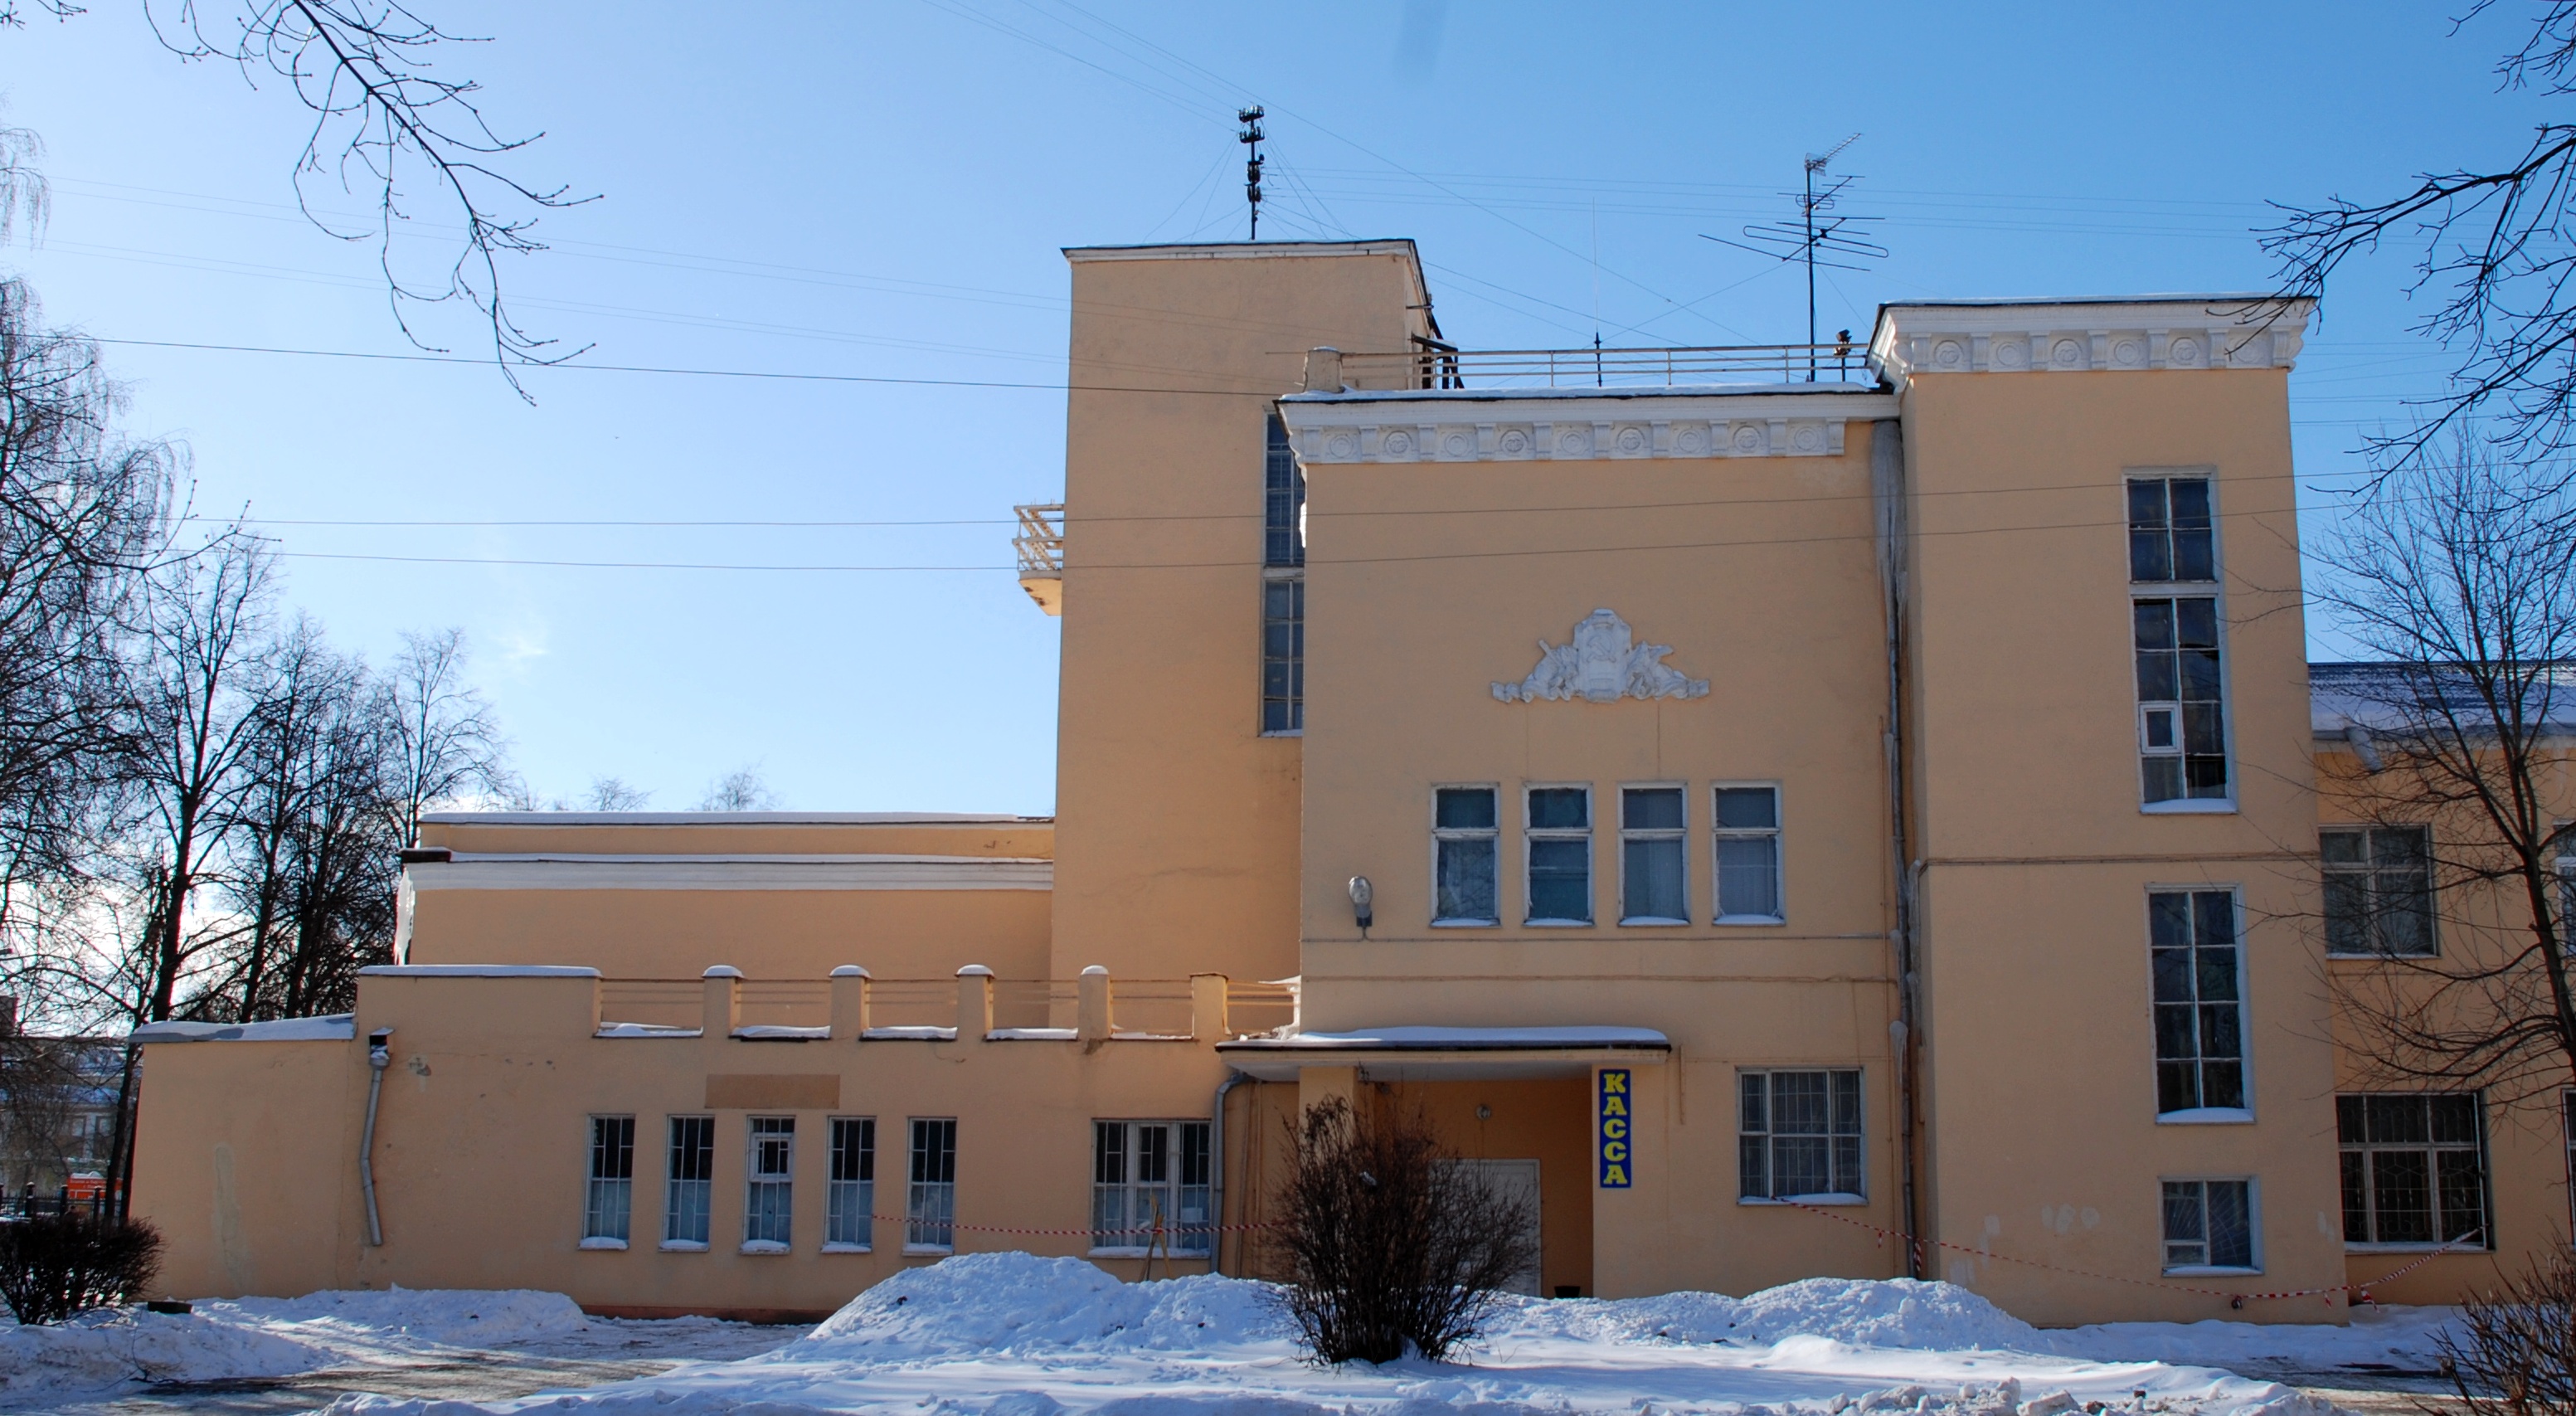
snow, winter, architecture, house, building, city, home, cityscape, downtown, facade, church, nikon, place of worship, cool image, synagogue, estate, russia, d80, cityscapes, nikond80, moscowregion, podolsk